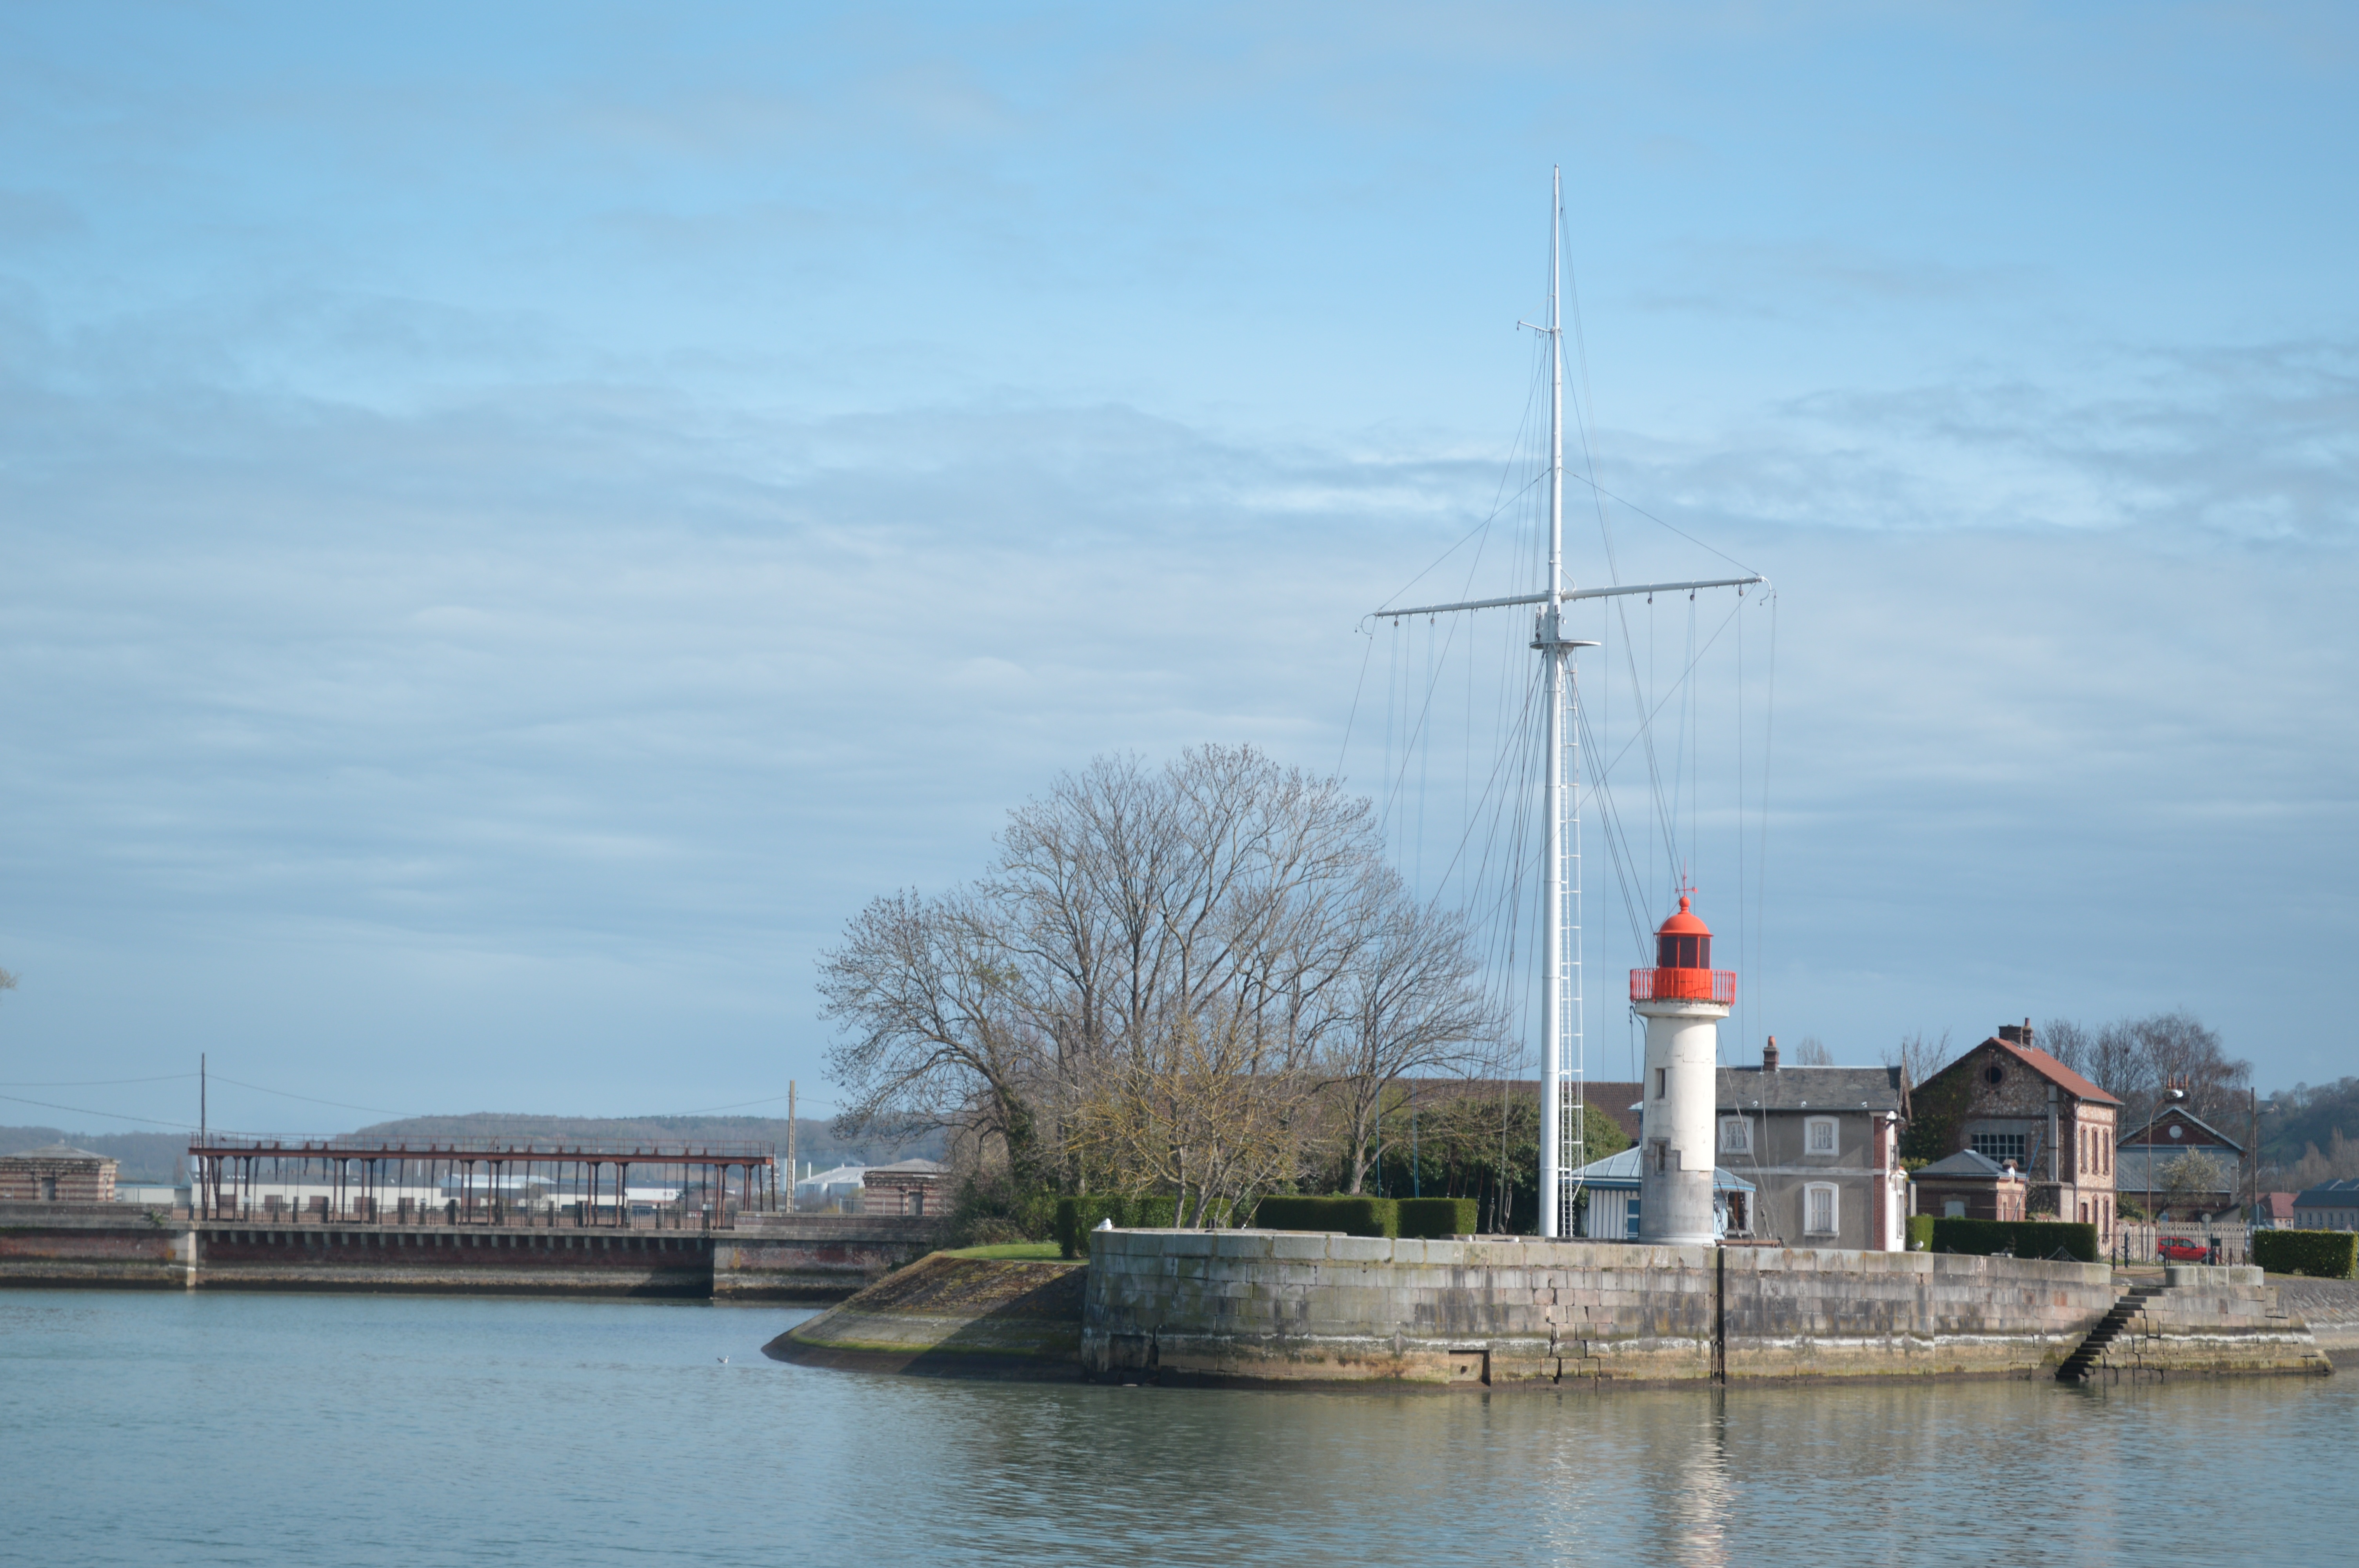
sea, coast, water, dock, lighthouse, windmill, wind, river, summer, france, vehicle, tower, mast, bay, harbor, marina, port, waterway, navigation, normandy, side, maritime, honfleur, the sea, harbour master's office